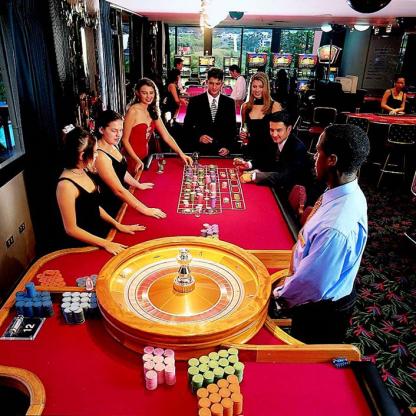
Scene: Indoor